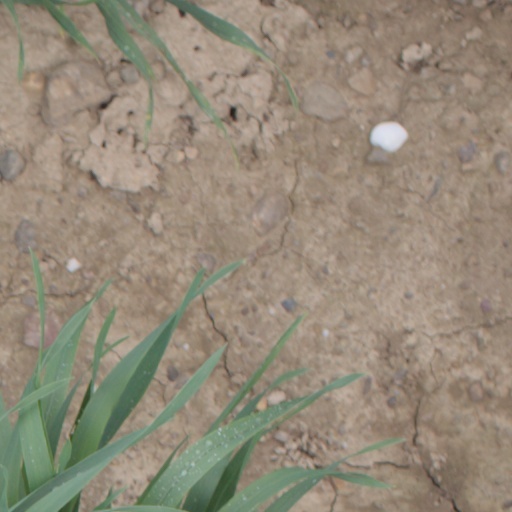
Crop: wheat